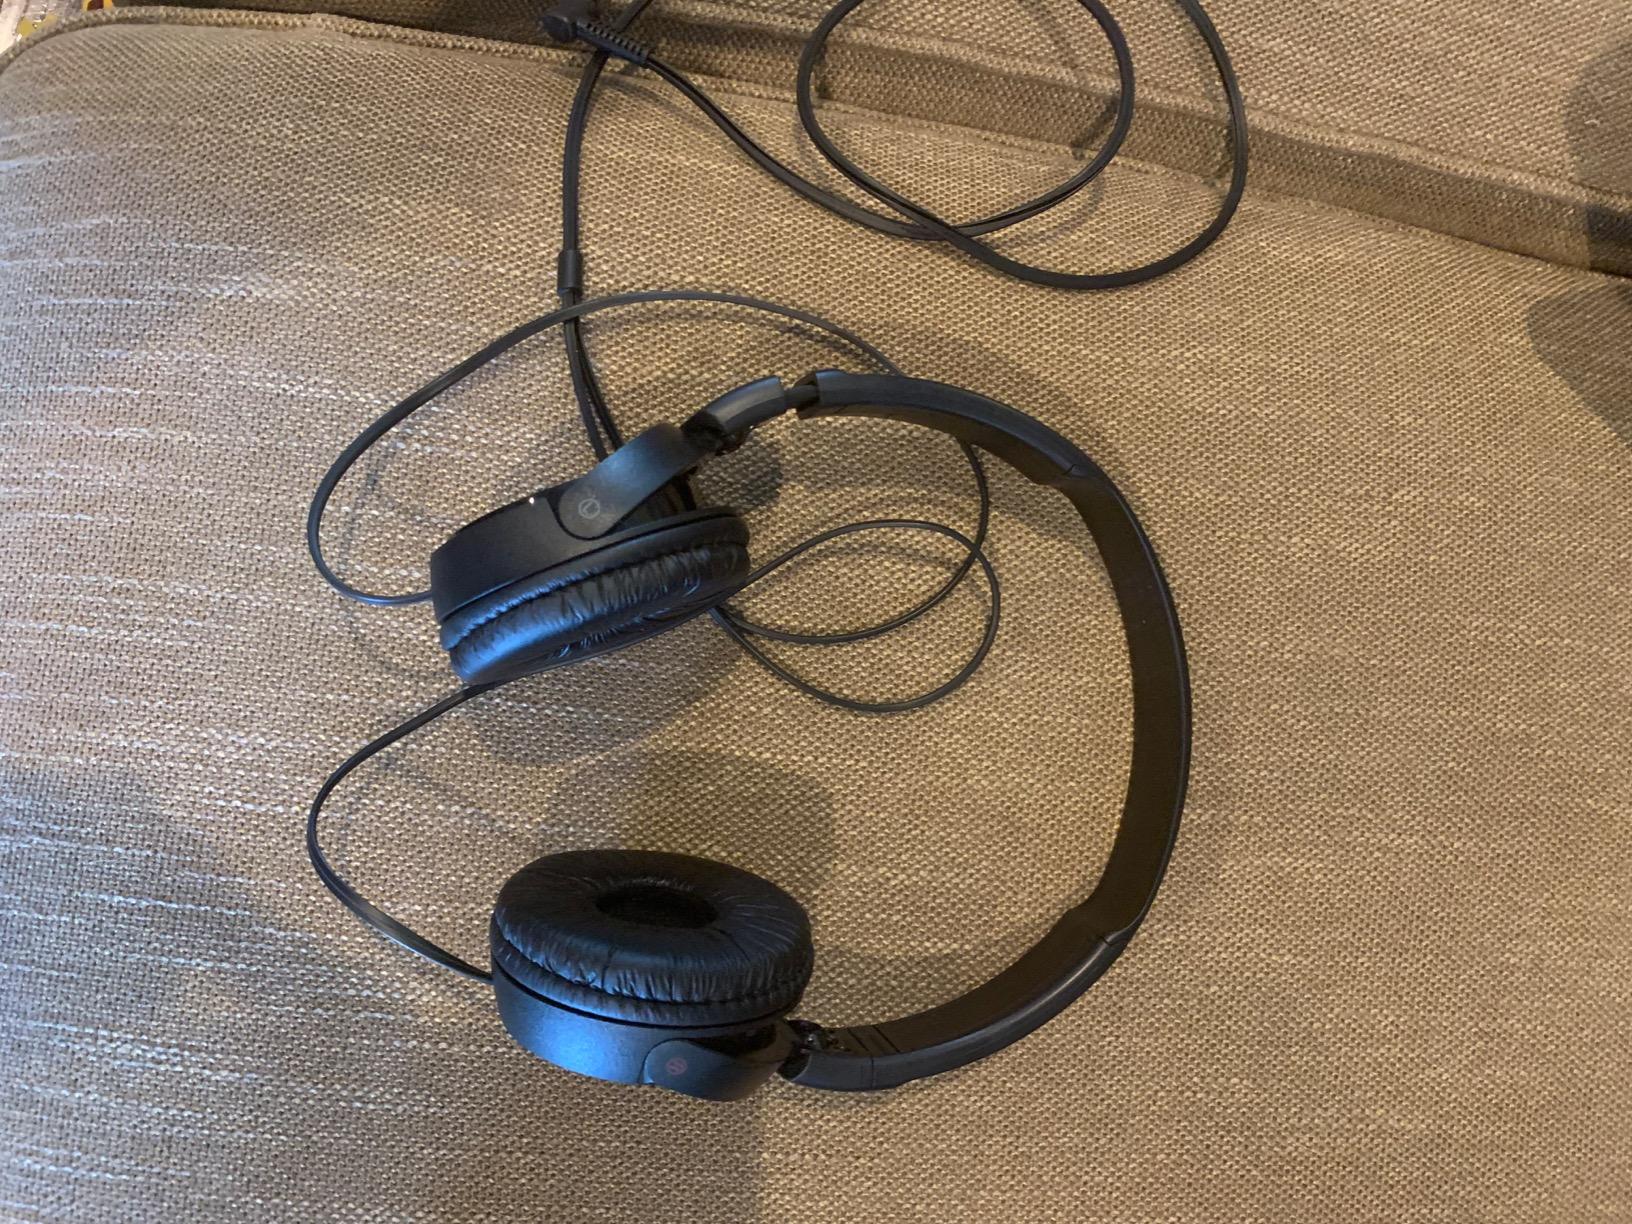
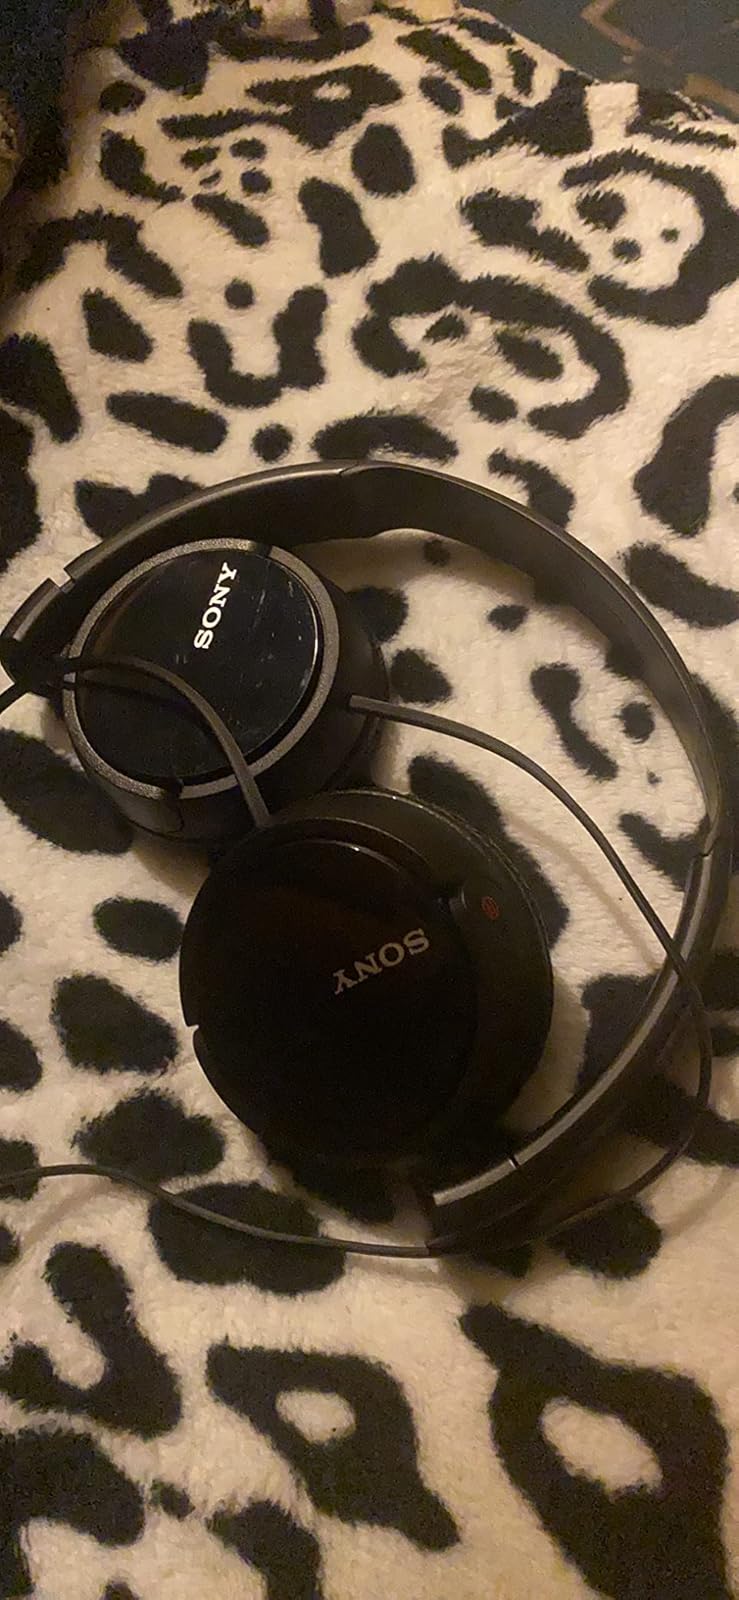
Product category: headphones
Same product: yes